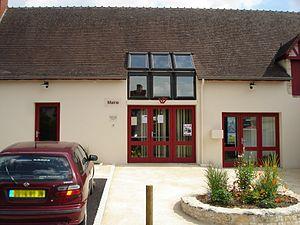
Preuilly-la-Ville (36)
Preuilly-la-Ville est une commune française située dans le département de l'Indre, en région Centre-Val de Loire.